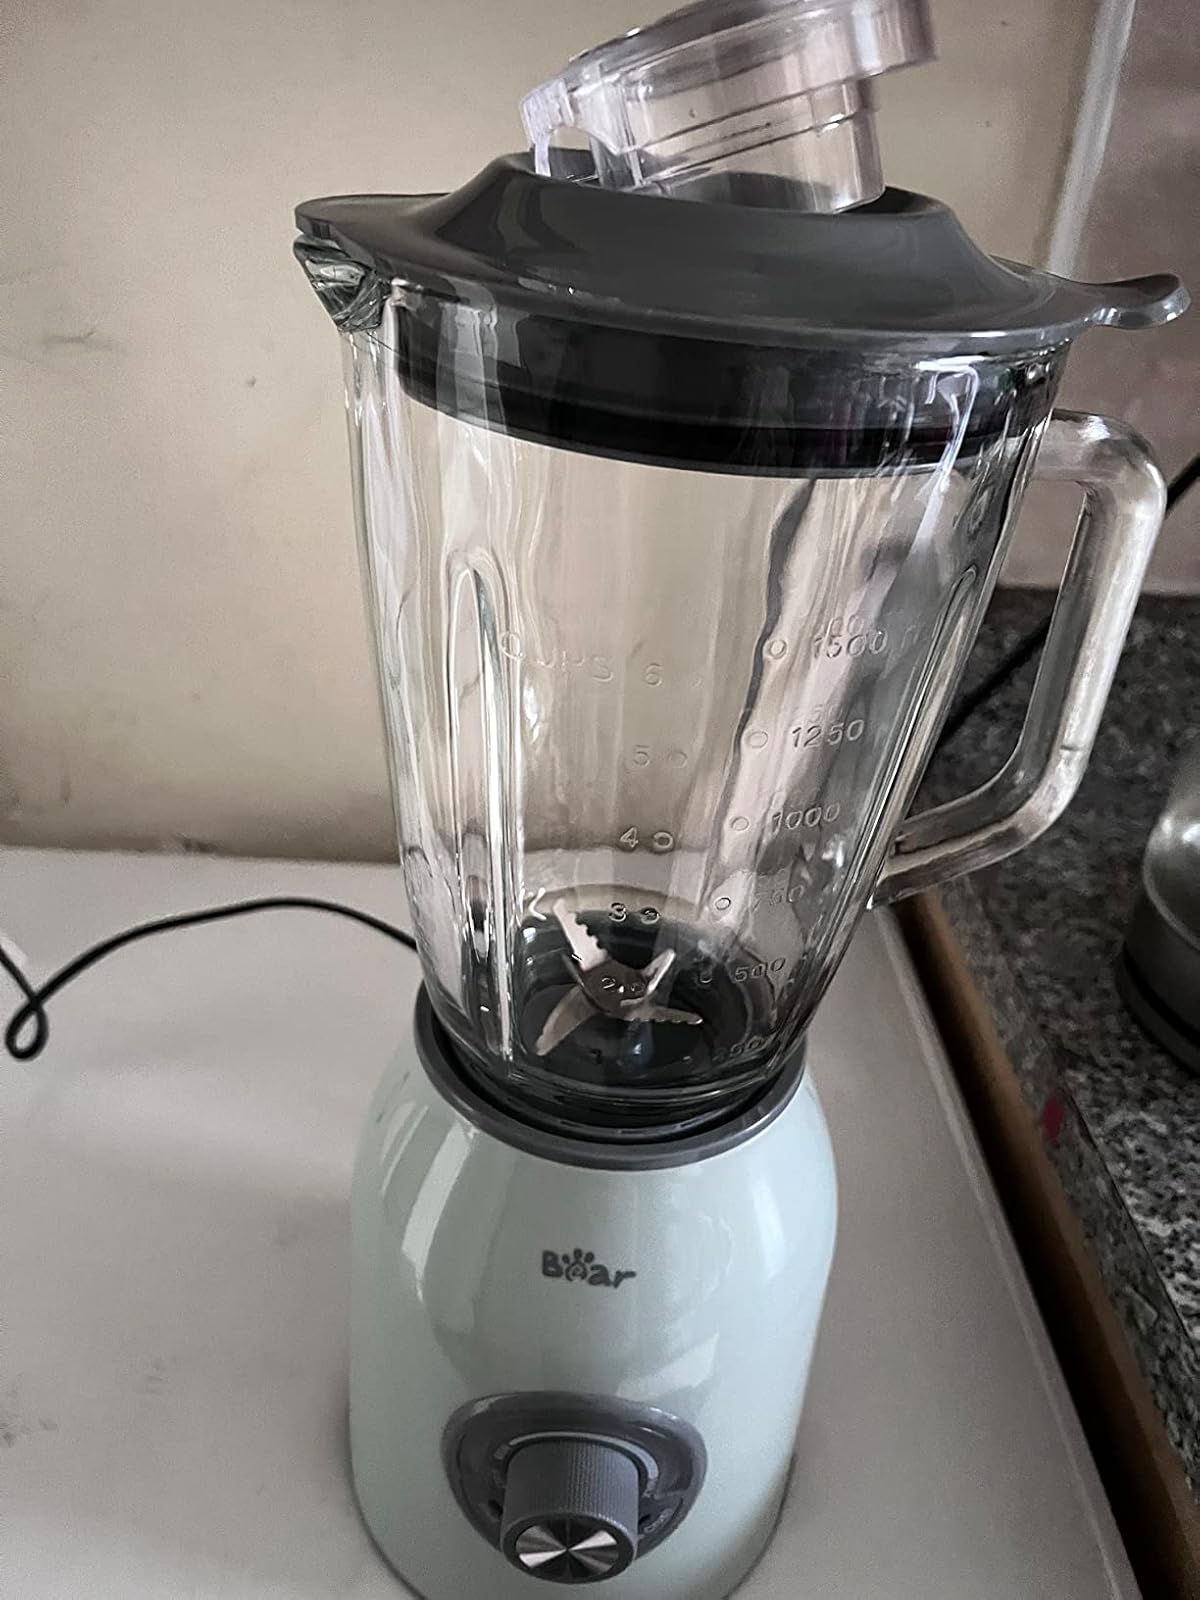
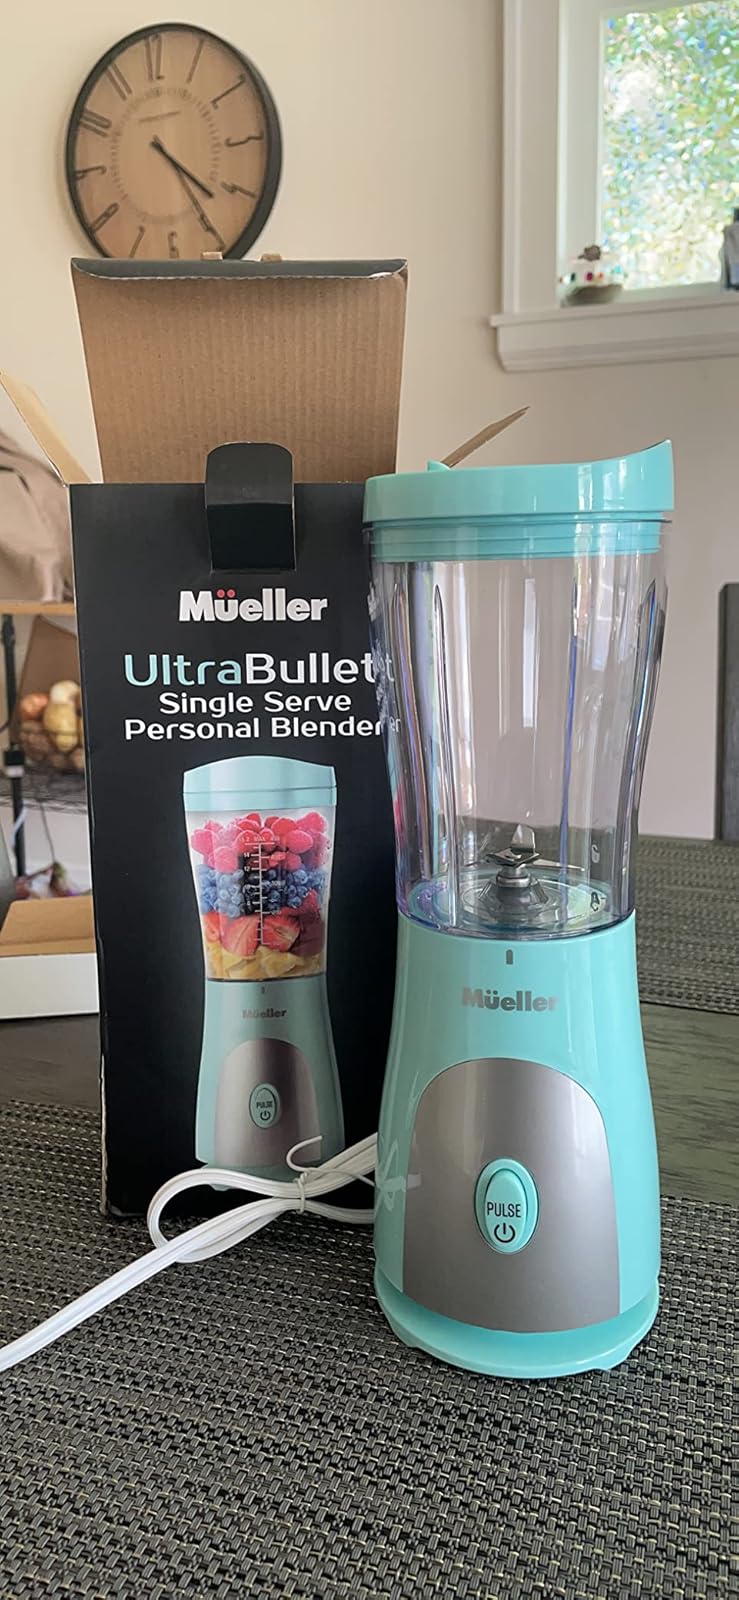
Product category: items_blender
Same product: no